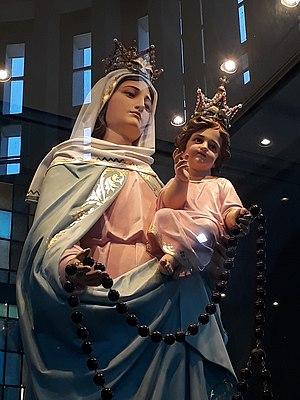
Notre-Dame du Rosaire de San Nicolás est le vocable avec lequel les catholiques vénèrent la Vierge Marie, suivant les apparitions mariales ayant lieu de 1983 à 1991, dans la localité de San Nicolás de los Arroyos, en Argentine. L'Église catholique a reconnu l'authenticité de cette manifestation surnaturelle et digne de foi le 22 mai 2016, par l'évêque de San Nicolás, Mᵍʳ Héctor Cardelli.